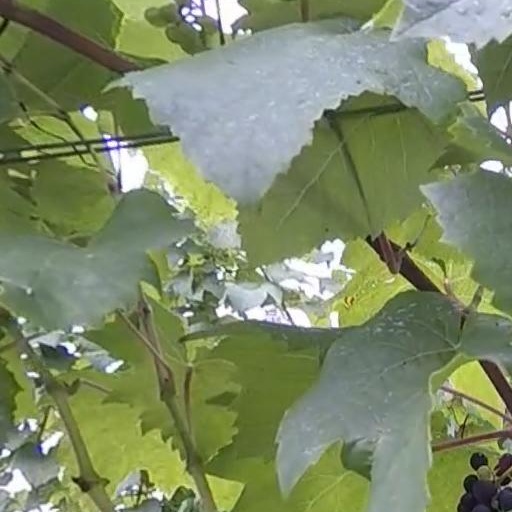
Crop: grape